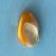
Maize quality: Good